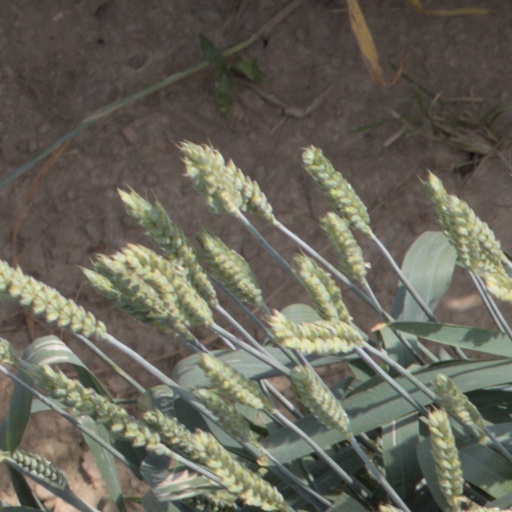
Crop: wheat